Christmas Attack Zone

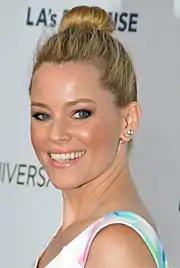
Elizabeth Banks guest starred in "Christmas Attack Zone" as the character Avery Jessup.

"Christmas Attack Zone" was written by "30 Rock" story editor Tracey Wigfield, her first episode for the fifth season, and her fourth writing credit overall after "Jackie Jormp-Jomp", "Future Husband", and "Don Geiss, America and Hope". This episode was directed by co-executive producer and staff writer John Riggi, making it his fifth for the series after directing "Goodbye, My Friend", "The Problem Solvers", "The Moms", and "Let's Stay Together". This episode of "30 Rock" originally aired in the United States on December 9, 2010, on NBC as the tenth episode of the show's fifth season and the 90th overall episode of the series.